Birmingham pub bombings

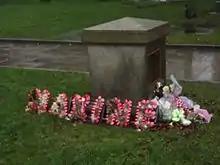
Wreath laid by the family of Maxine Hambleton at the memorial plaque to the 21 victims of the Birmingham pub bombs

The West Midlands Police and then-Director of Public Prosecutions, Dame Barbara Mills, reopened their investigation into the Birmingham pub bombings following the release of the Birmingham Six. In April 1994, the Chief Constable of the West Midlands, Ron Hadfield, publicly stated: "The file, so far as we are concerned is now closed ... We have done everything we could possibly have done to bring the perpetrators to justice". Hadfield then emphasised that the Director of Public Prosecutions had found "insufficient evidence for [criminal] proceedings to be taken".